Peter Gansevoort

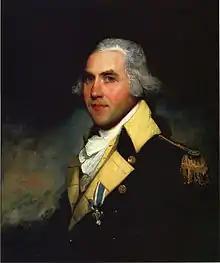
Portrait of Gansevoort by Gilbert Stuart, 1794

Peter Gansevoort (July 17, 1749 – July 2, 1812) was a Colonel in the Continental Army during the American Revolutionary War. He is best known for leading the resistance to Barry St. Leger's Siege of Fort Stanwix in 1777. Gansevoort was also the maternal grandfather of "Moby-Dick" author Herman Melville.